Paddy Finucane

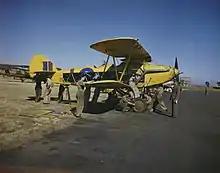
The Hawker Hart, on which Finucane trained.

Within days, Finucane had taken to the skies with his instructor, flying the de Havilland Tiger Moth trainer. Finucane was slow to come to grips with handling the aircraft and he suffered a series of mishaps. During his training, on 7 September, he nearly flew into an airfield boundary hedge. He struggled with landing. Four days later, his tyre burst on a landing approach. The Moth bounced up into the air and Finucane barely recovered to make a heavy landing, although this time he was praised by his instructor. As they climbed out, they saw that the landing gear had been destroyed. Further heavy contact, said Finucane, "[and] there would have been no more Brendan or Mr. Morris!"